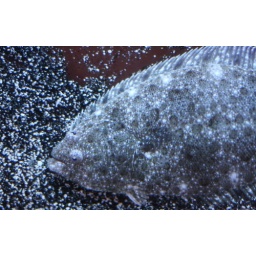
A fish sits in sand filled water to camouflage itself from any predators...